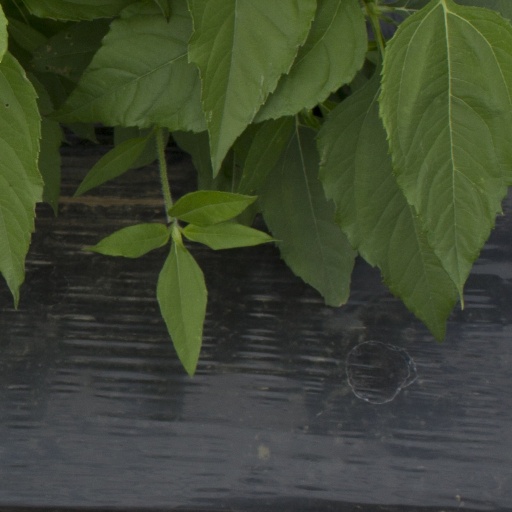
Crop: Jerusalem artichoke